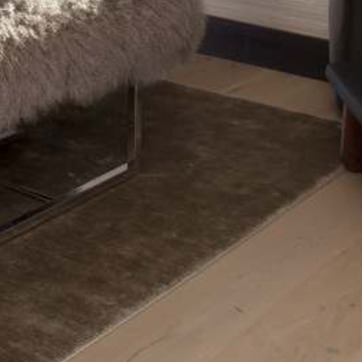
Material: carpet